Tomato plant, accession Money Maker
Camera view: horizontal (90 deg, fisheye); turntable rotation: 210 degrees
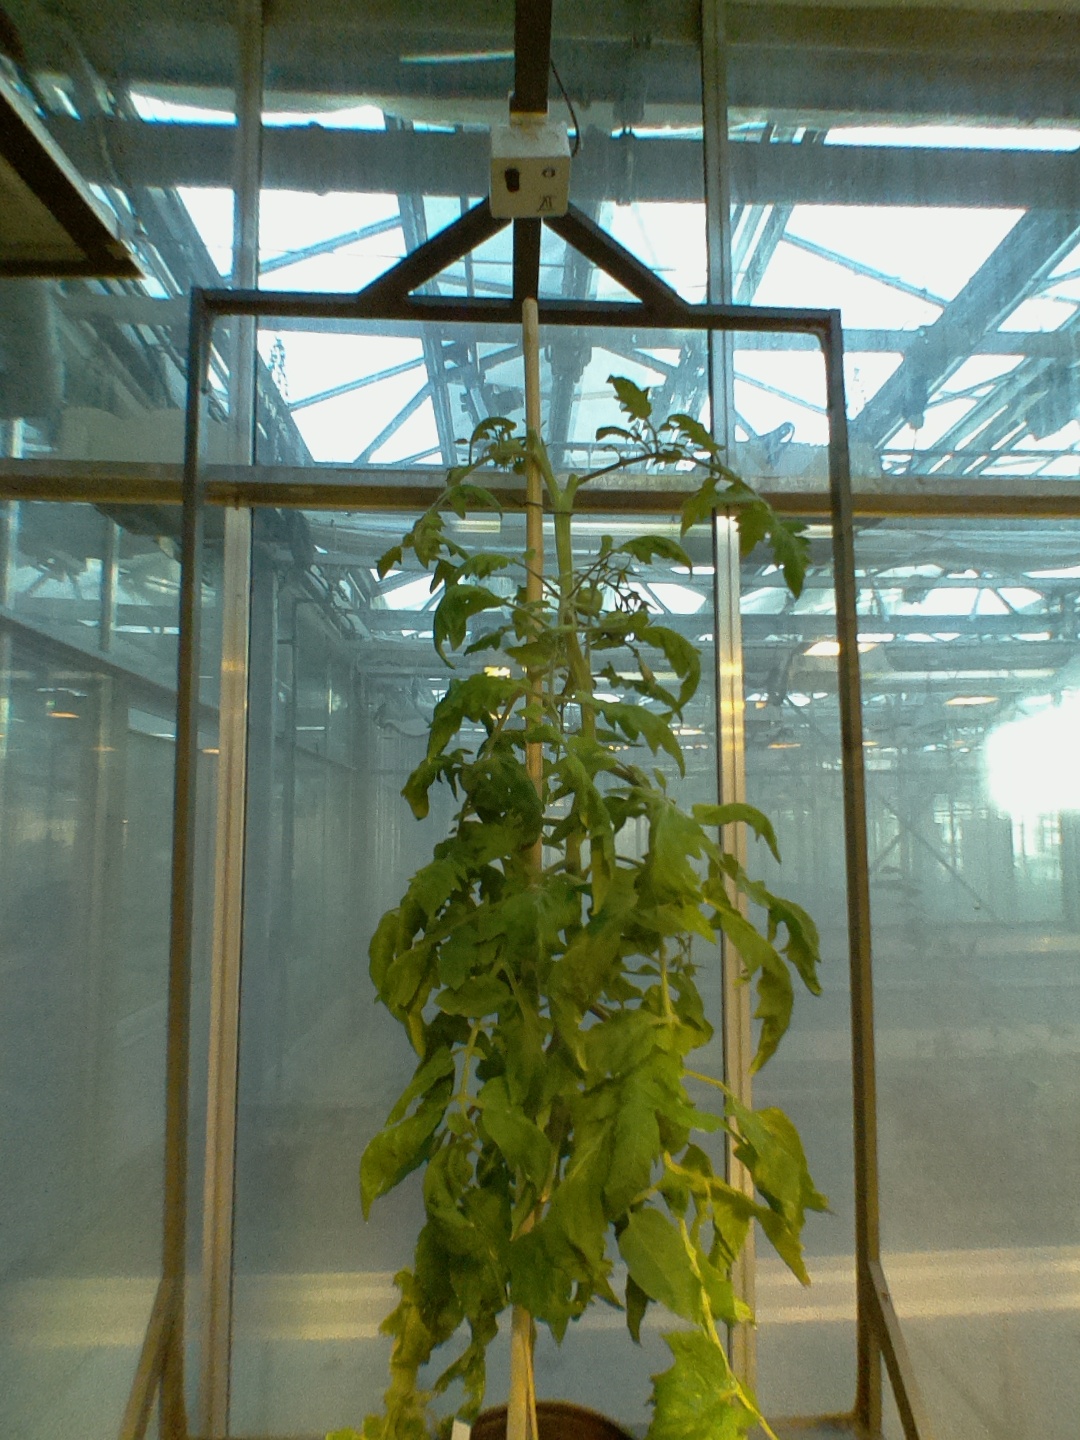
BBCH growth stage 79: 90% -100% of final fruit size